Johannes Jacobus Rau

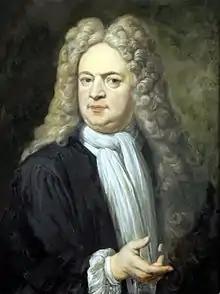

Johann Jakob Rau Latinized as Johannes Jacobus Rau (with the variants Rouw or Ravius) (1668 – 18 September 1719) was a Dutch surgeon and anatomist who made advances in lithotomy or the treatment of urinary stones.